P. Mahender Reddy

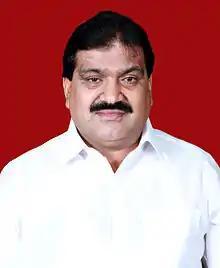

Patnam Mahender Reddy (23 September 1963) is an Indian politician from Telangana. He is a four time MLA and former minister in the Telangana Rashtra Samithi (20012022) and later Party name renamed as Bharat Rashtra Samithi government.